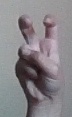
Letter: toot